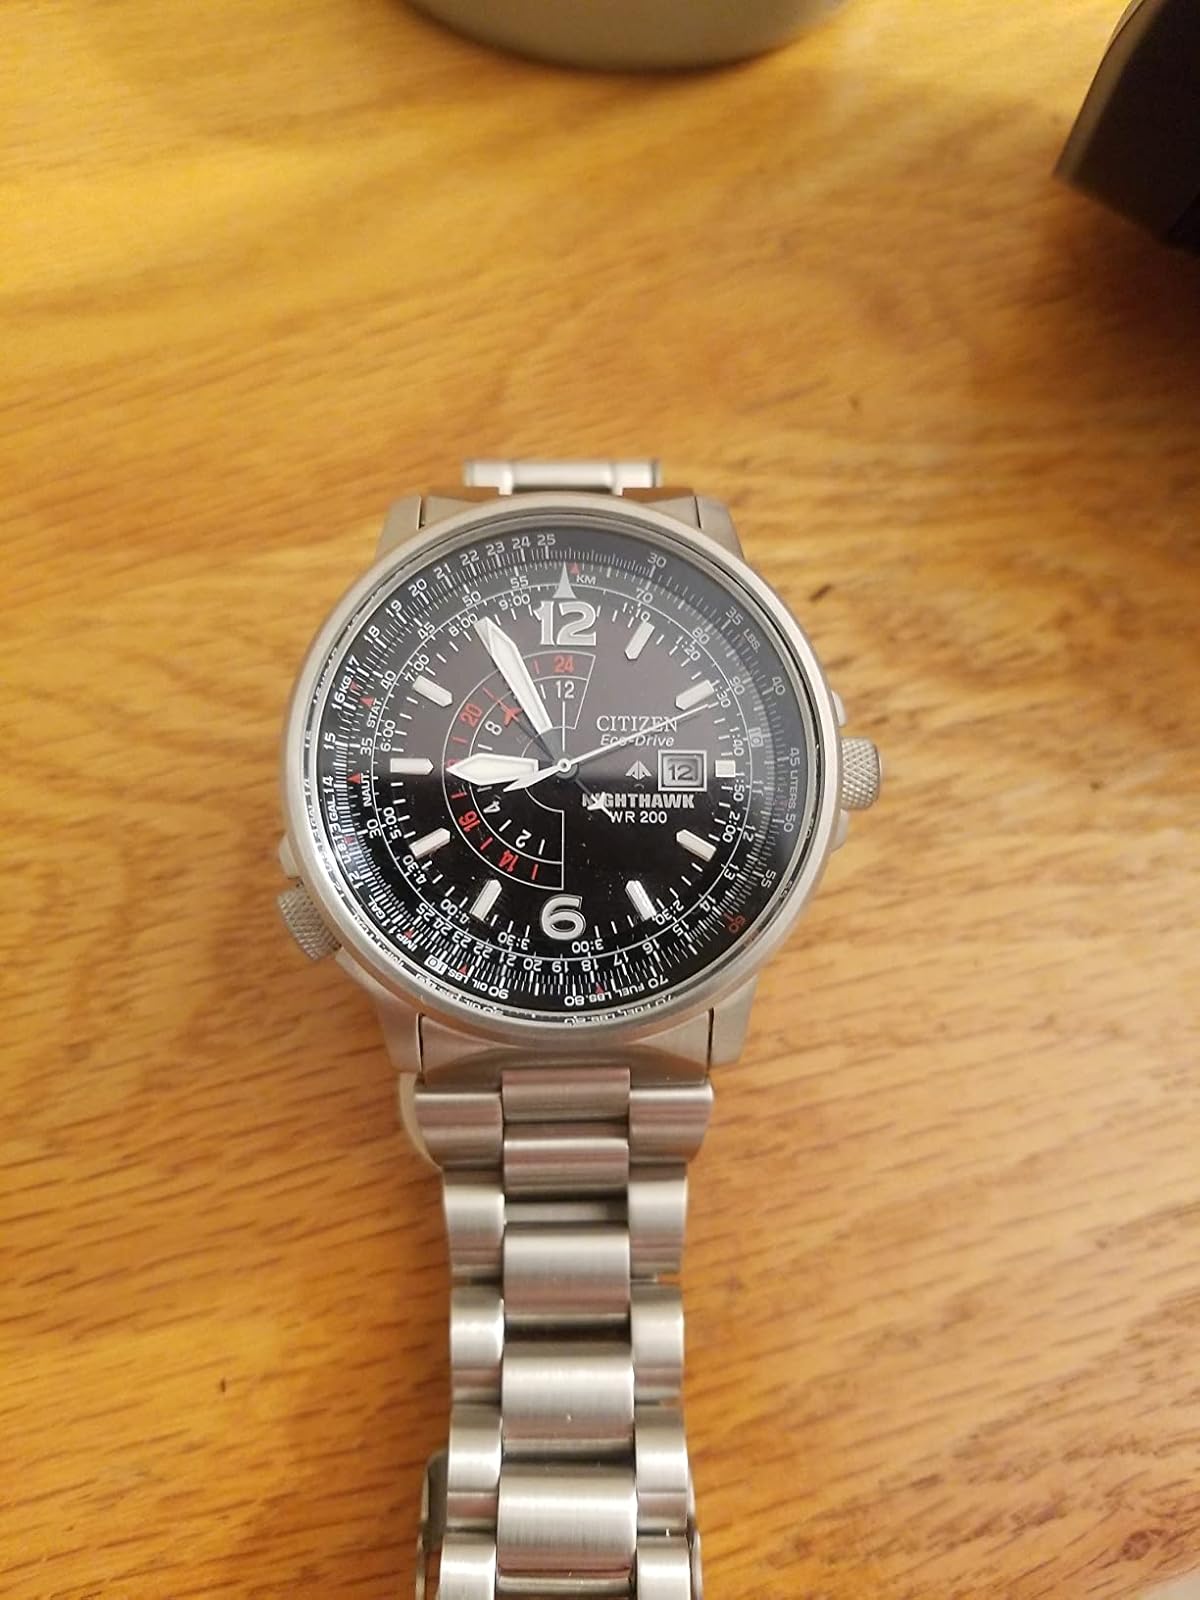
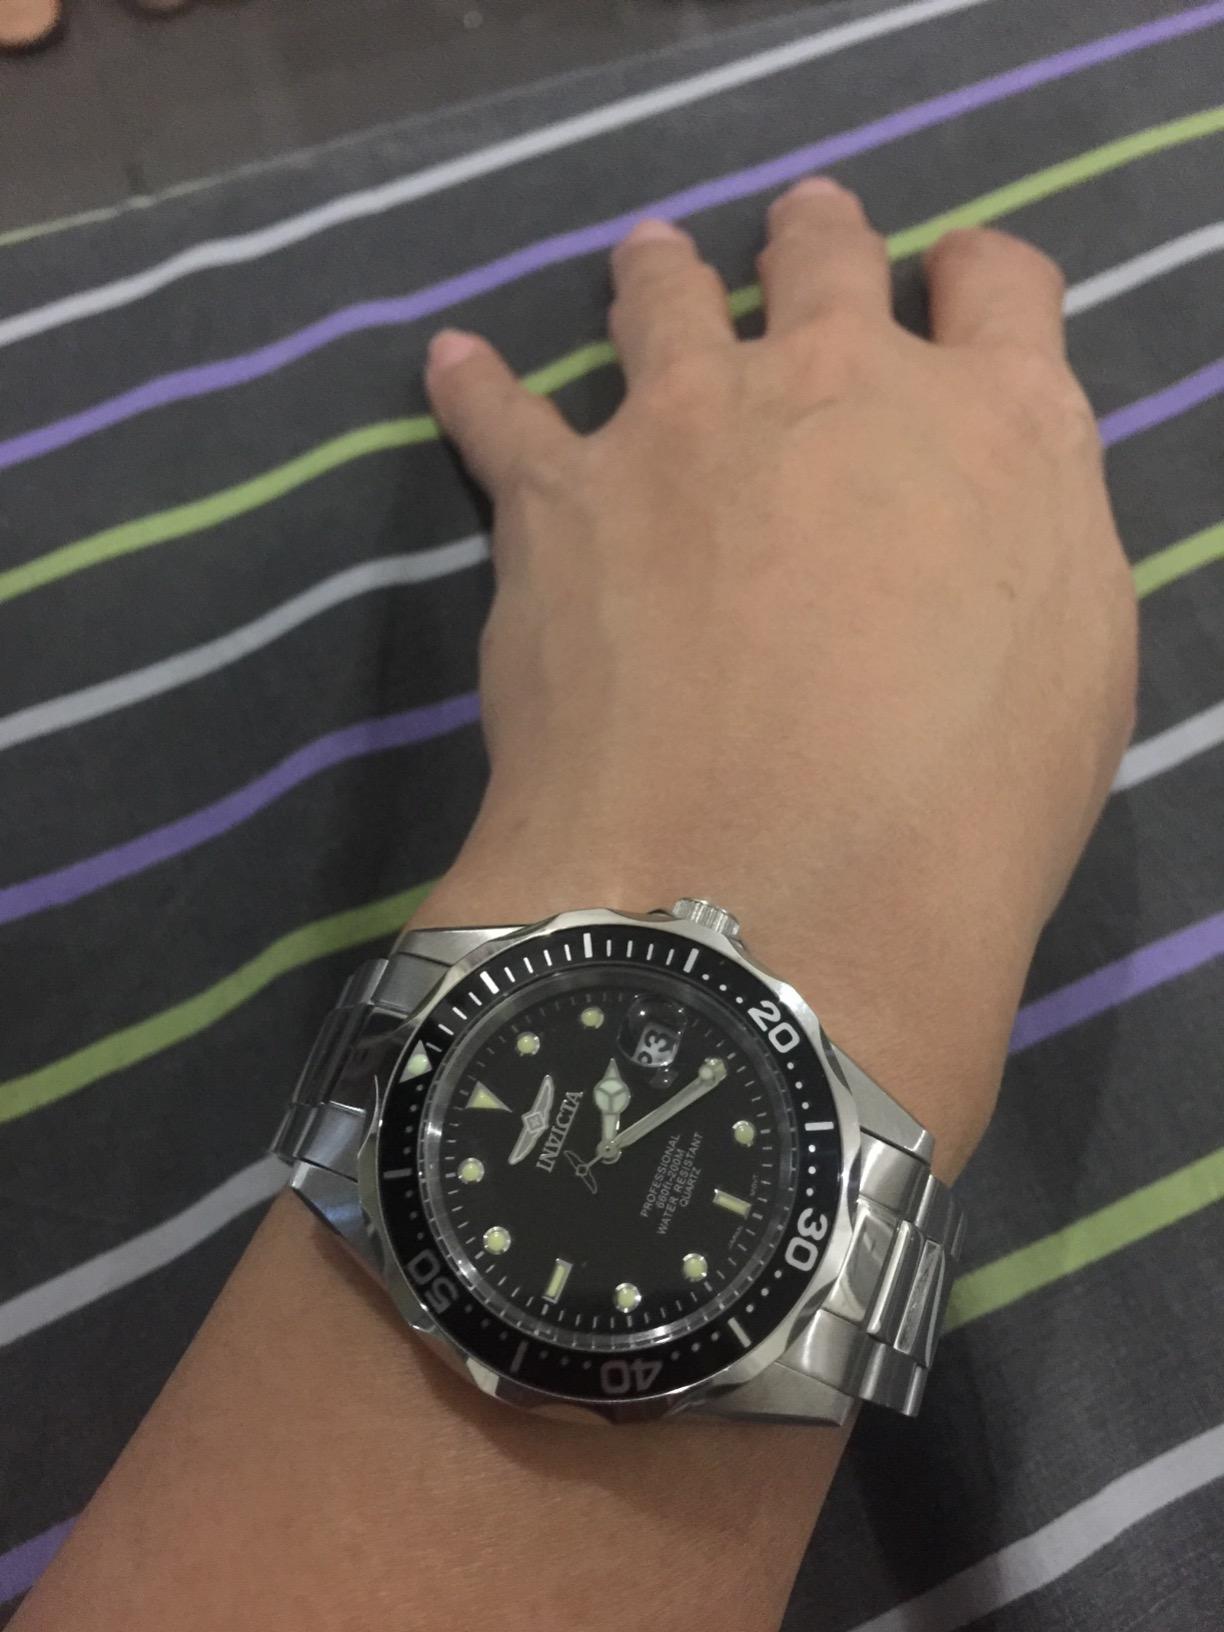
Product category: accessories_watch
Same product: no